Emiliano Cotelo

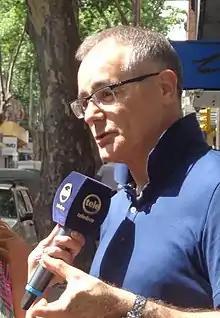
Emiliano Cotelo (2014)

Emiliano Cotelo (born August 25, 1958) is a Uruguayan journalist and radio personality, known for his interviews with local and international politicians. His morning radio show “En Perspectiva” has been on the air continuously since 1985. Emiliano Cotelo is married to journalist and producer Alexandra Morgan. They have two sons and one daughter.